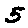
Label: 5